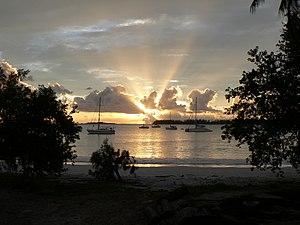
Coucher de soleil à l'île des Pins, Nouvelle-Calédonie